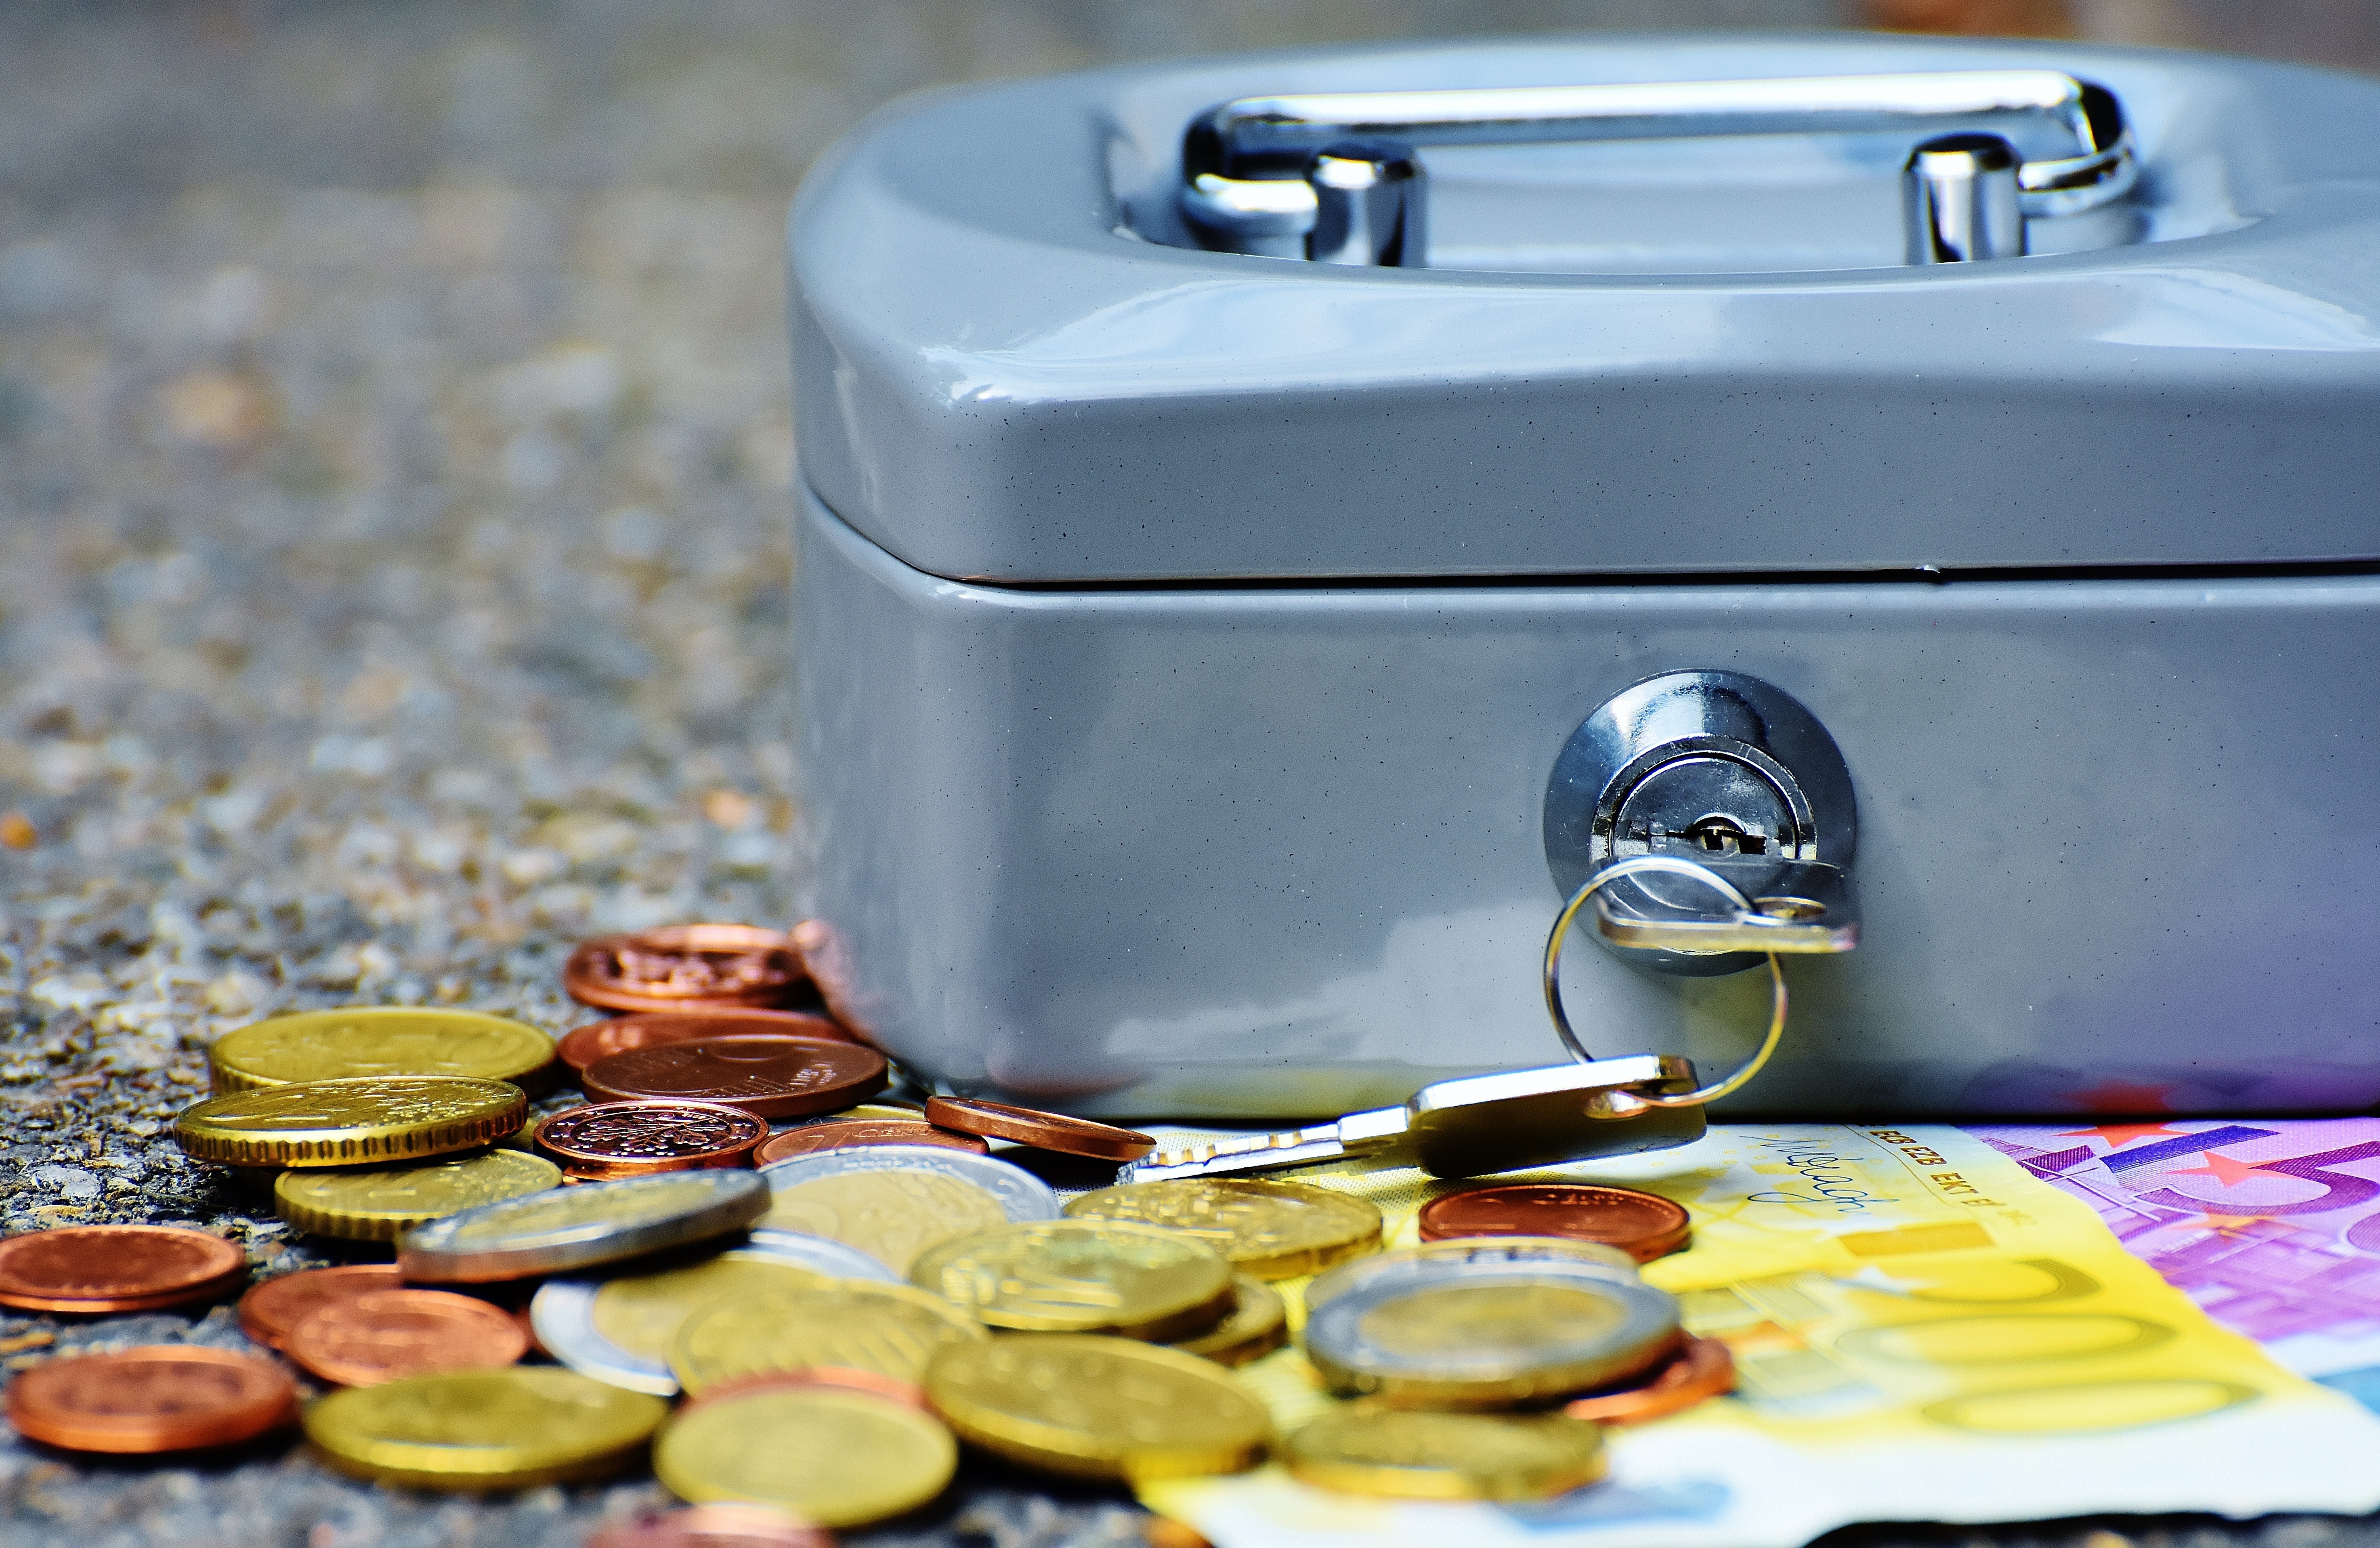
money, saving, currency, coin, cash, money handling, banknote, lid, small appliance, metal